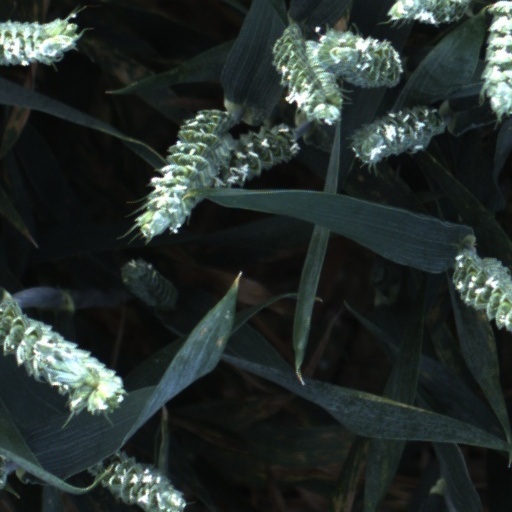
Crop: wheat